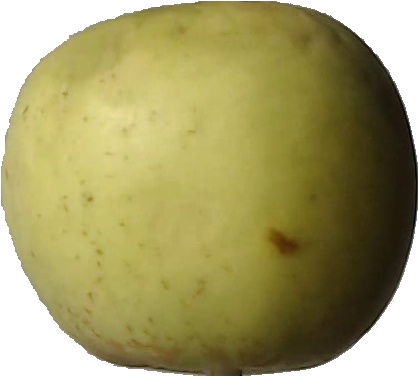
Label: apple_golden_3